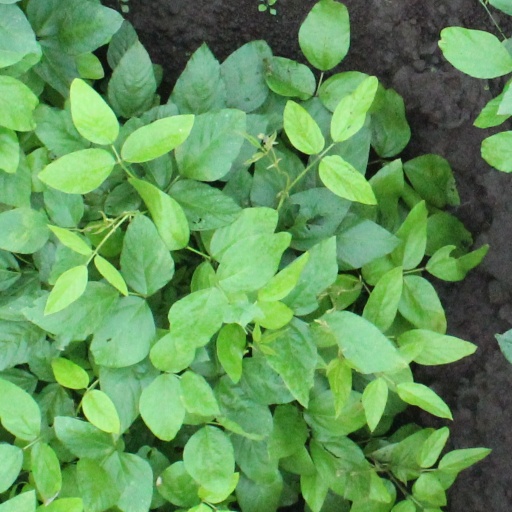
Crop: soybean